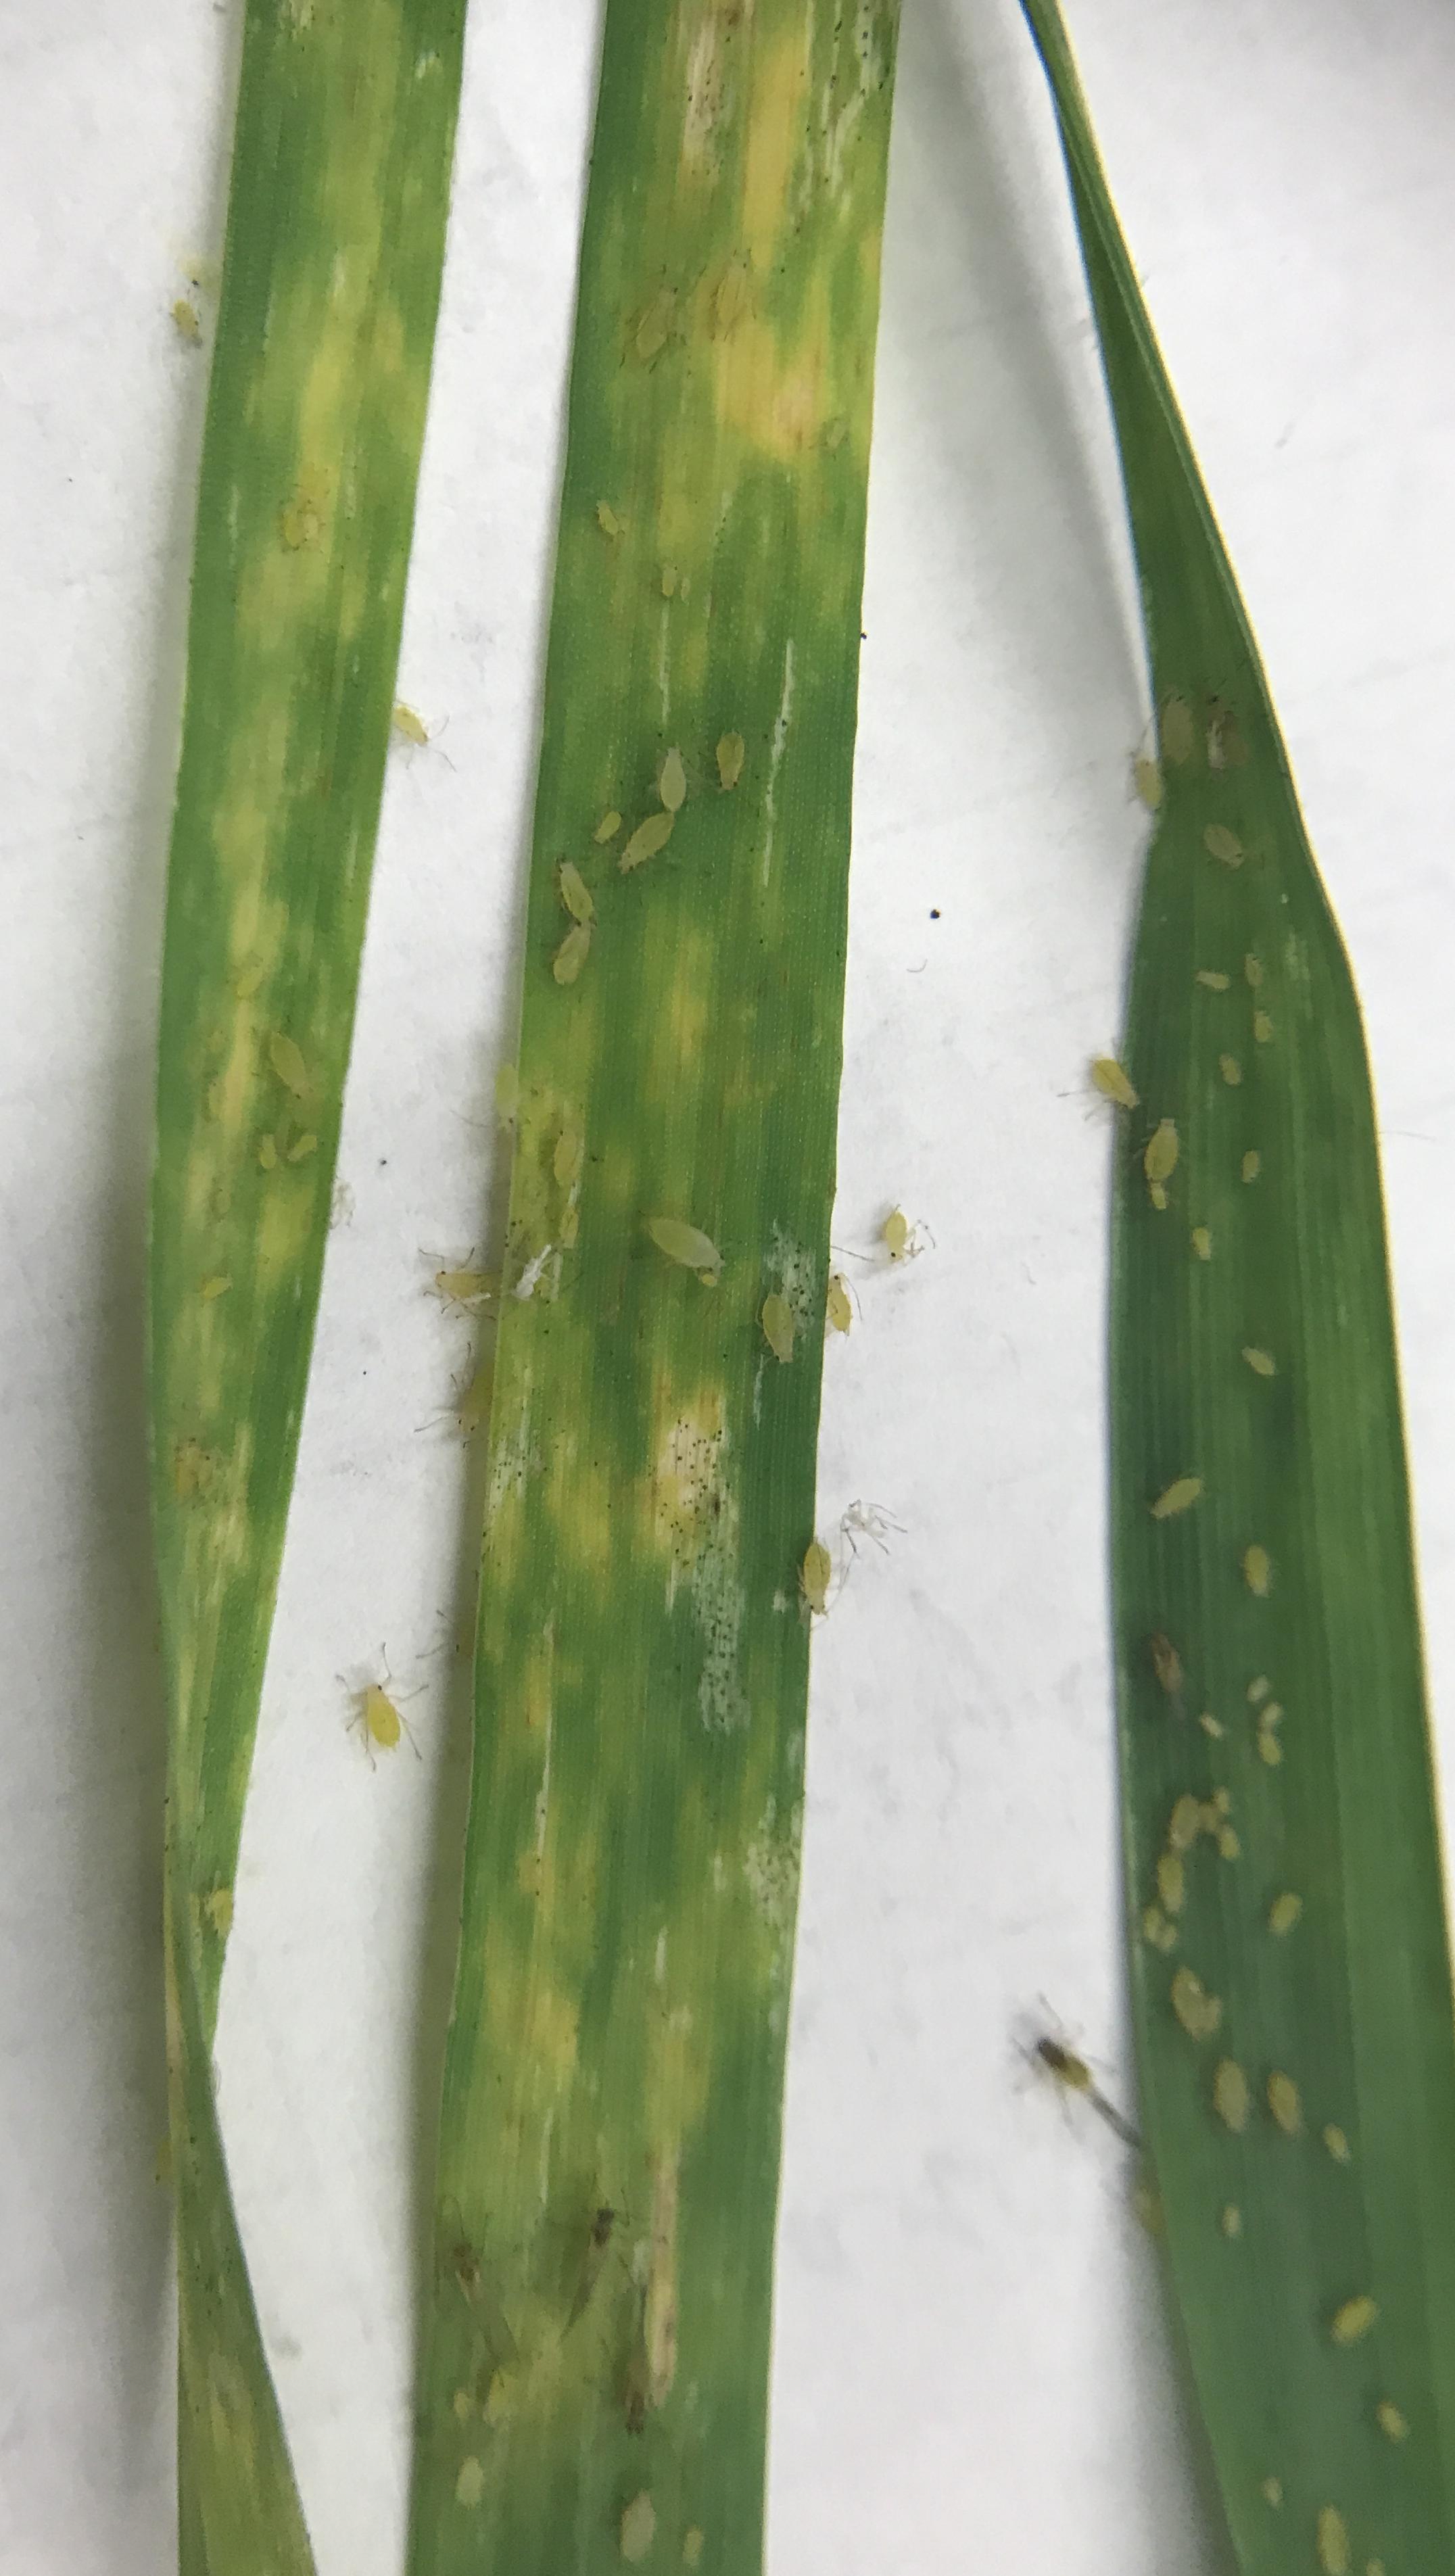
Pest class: cereal_grass_aphid